Department of Families, Housing, Community Services and Indigenous Affairs

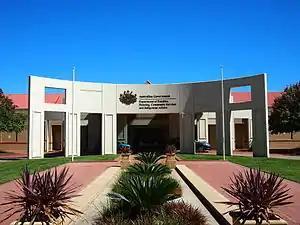
The main entrance to FaHCSIA's national headquarters

The former Australian Department of Families, Housing, Community Services and Indigenous Affairs (FaHCSIA) was a department of the Australian Government located in Greenway in Canberra. It was formed in 2007 and absorbed the former Department of Families, Community Services and Indigenous Affairs. As a result of an Administrative Arrangements Order issued on 18 September 2013, the Department of Social Services was established and assumed most of the responsibilities of FaHCSIA; with indigenous affairs functions assumed by the Department of the Prime Minister and Cabinet.